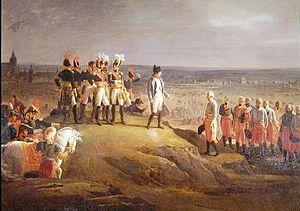
La reddition d'Ulm, 1806"